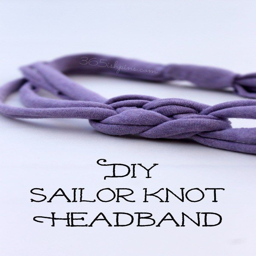
simple headband from an old t - shirt .